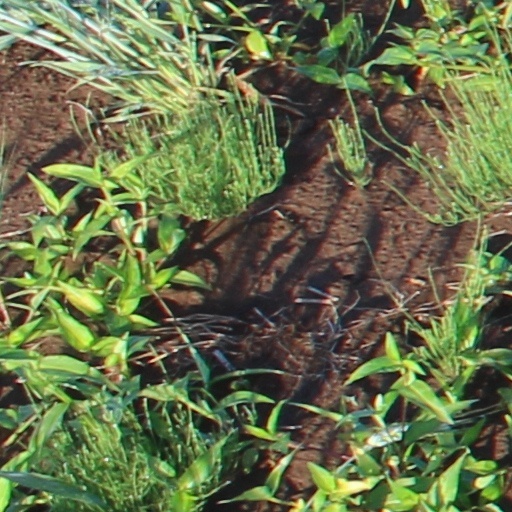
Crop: wheat